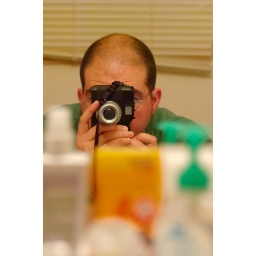
elmar over bathroom sink